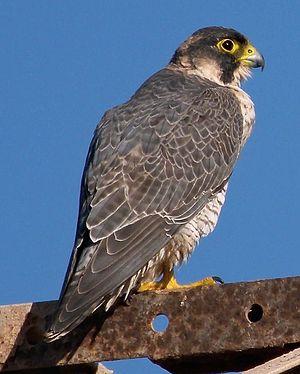
Faucon de Barbarie
Le Faucon de Barbarie est une espèce d'oiseaux de la famille des Falconidae.
Cette Liste des espèces d'oiseaux d'Égypte comporte l'ensemble des taxons identifiés de manière certaine sur le territoire de l'Égypte.